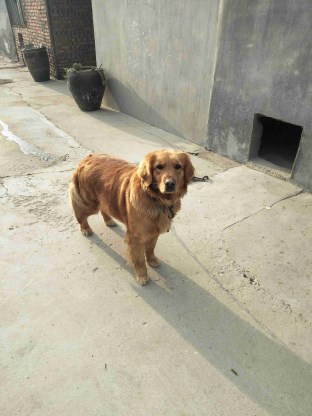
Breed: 5355-n000126-golden_retriever